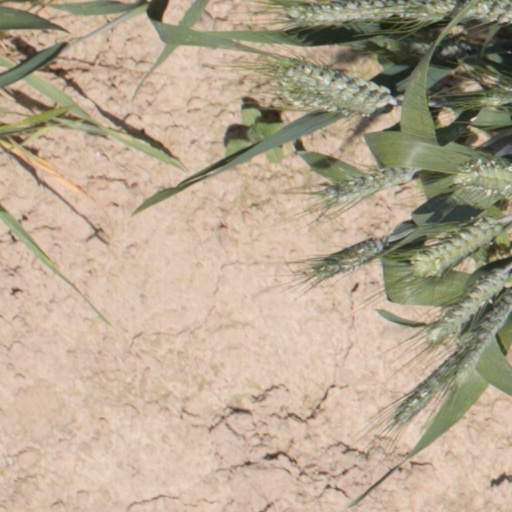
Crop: wheat